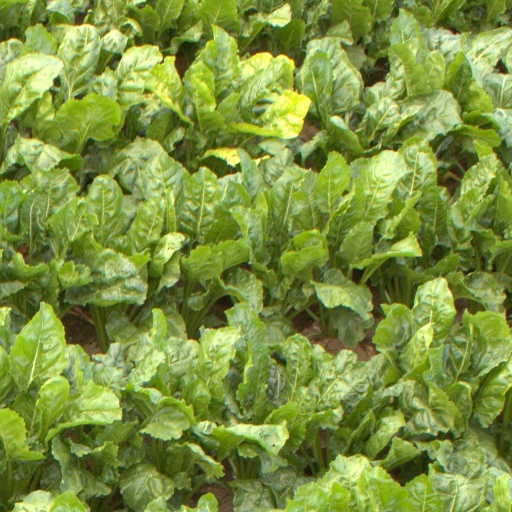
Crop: sugar beet